Clifford Dodd

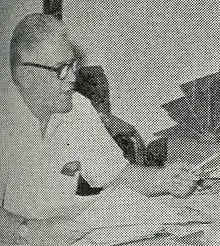
"The Father of Commercial Broadcasting in Ceylon"

Clifford R. Dodd was an administrator and radio expert, with twenty years experience in broadcasting in Australia, before he arrived in Sri Lanka. He was sent by the Australian Government under the Colombo Plan to work in Radio Ceylon. He was appointed Director of the newly formed Commercial Service of Radio Ceylon.